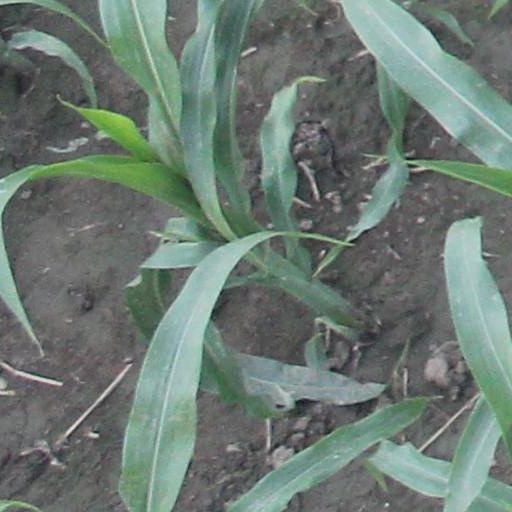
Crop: maize; corn